4th Lancashire Artillery Volunteers

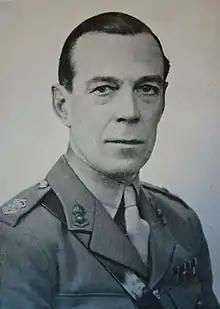
Lt-Col (later Brig Sir) Philip Toosey

68th (4th West Lancs) Medium Regiment reformed in Home Forces in February 1943 under the command of Lt-Col Maurice Jones, later Henry Dunn, with Lt Kelly promoted to captain to command C Trp and later to major to command 233 Bty. As early as July 1943 the regiment was assigned to 4 AGRA with Second Army, in 21st Army Group, and it joined the AGRA in Yorkshire in October.